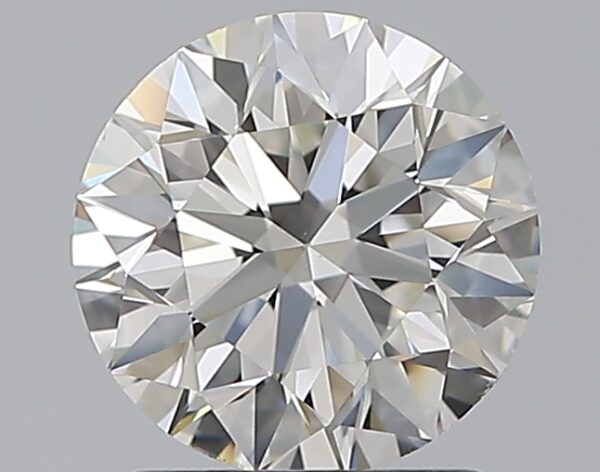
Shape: round
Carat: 1.5
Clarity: VS1
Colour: H
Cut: EX
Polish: EX
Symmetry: EX
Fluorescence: N
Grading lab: GIA
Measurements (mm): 7.22 x 7.27 x 4.58